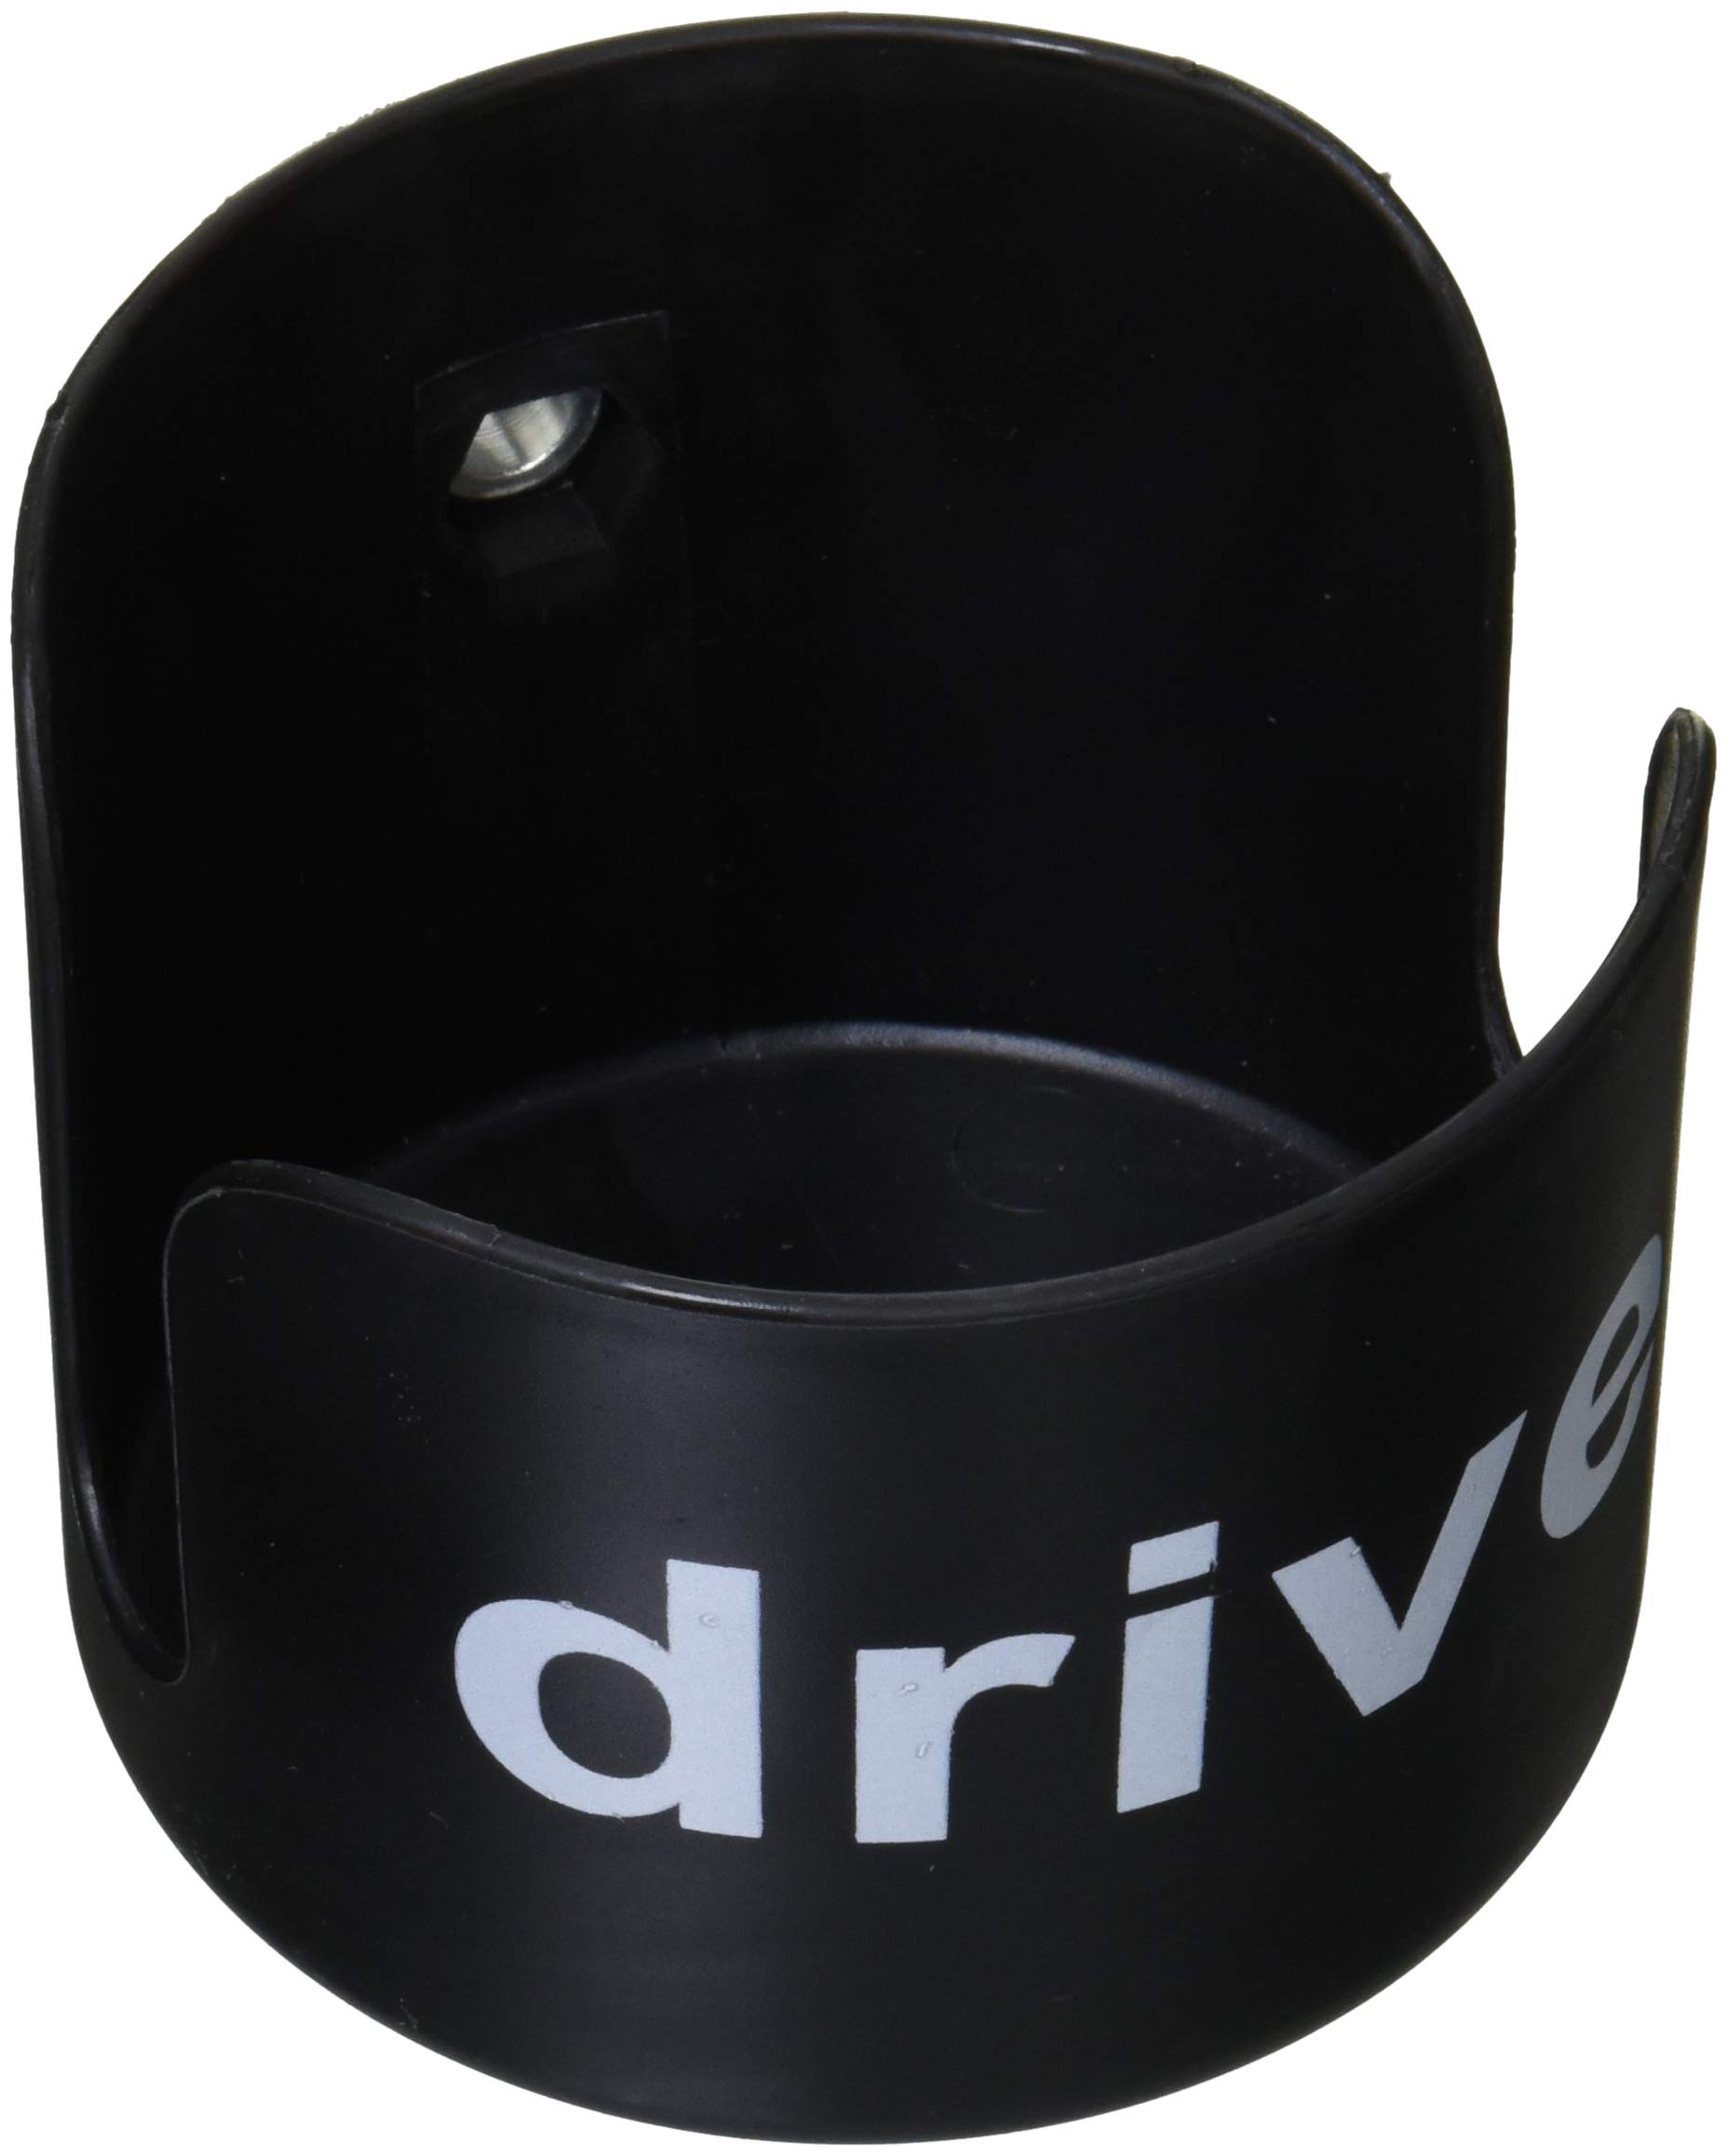
Item Name: Drive Medical Universal Cup Holder
Bullet Point 1: Easily attaches to keep a drink nearby when using wheeled walkers, rollators, transport chairs/wheelchairs
Bullet Point 2: Swivels to keep contents level
Bullet Point 3: Fits products with tubing diameter from 5/8" to 1"
Bullet Point 4: Constructed of durable, lightweight plastic
Bullet Point 5: Product diameter: 3"
Value: 1.0
Unit: Count

Price: 11.5